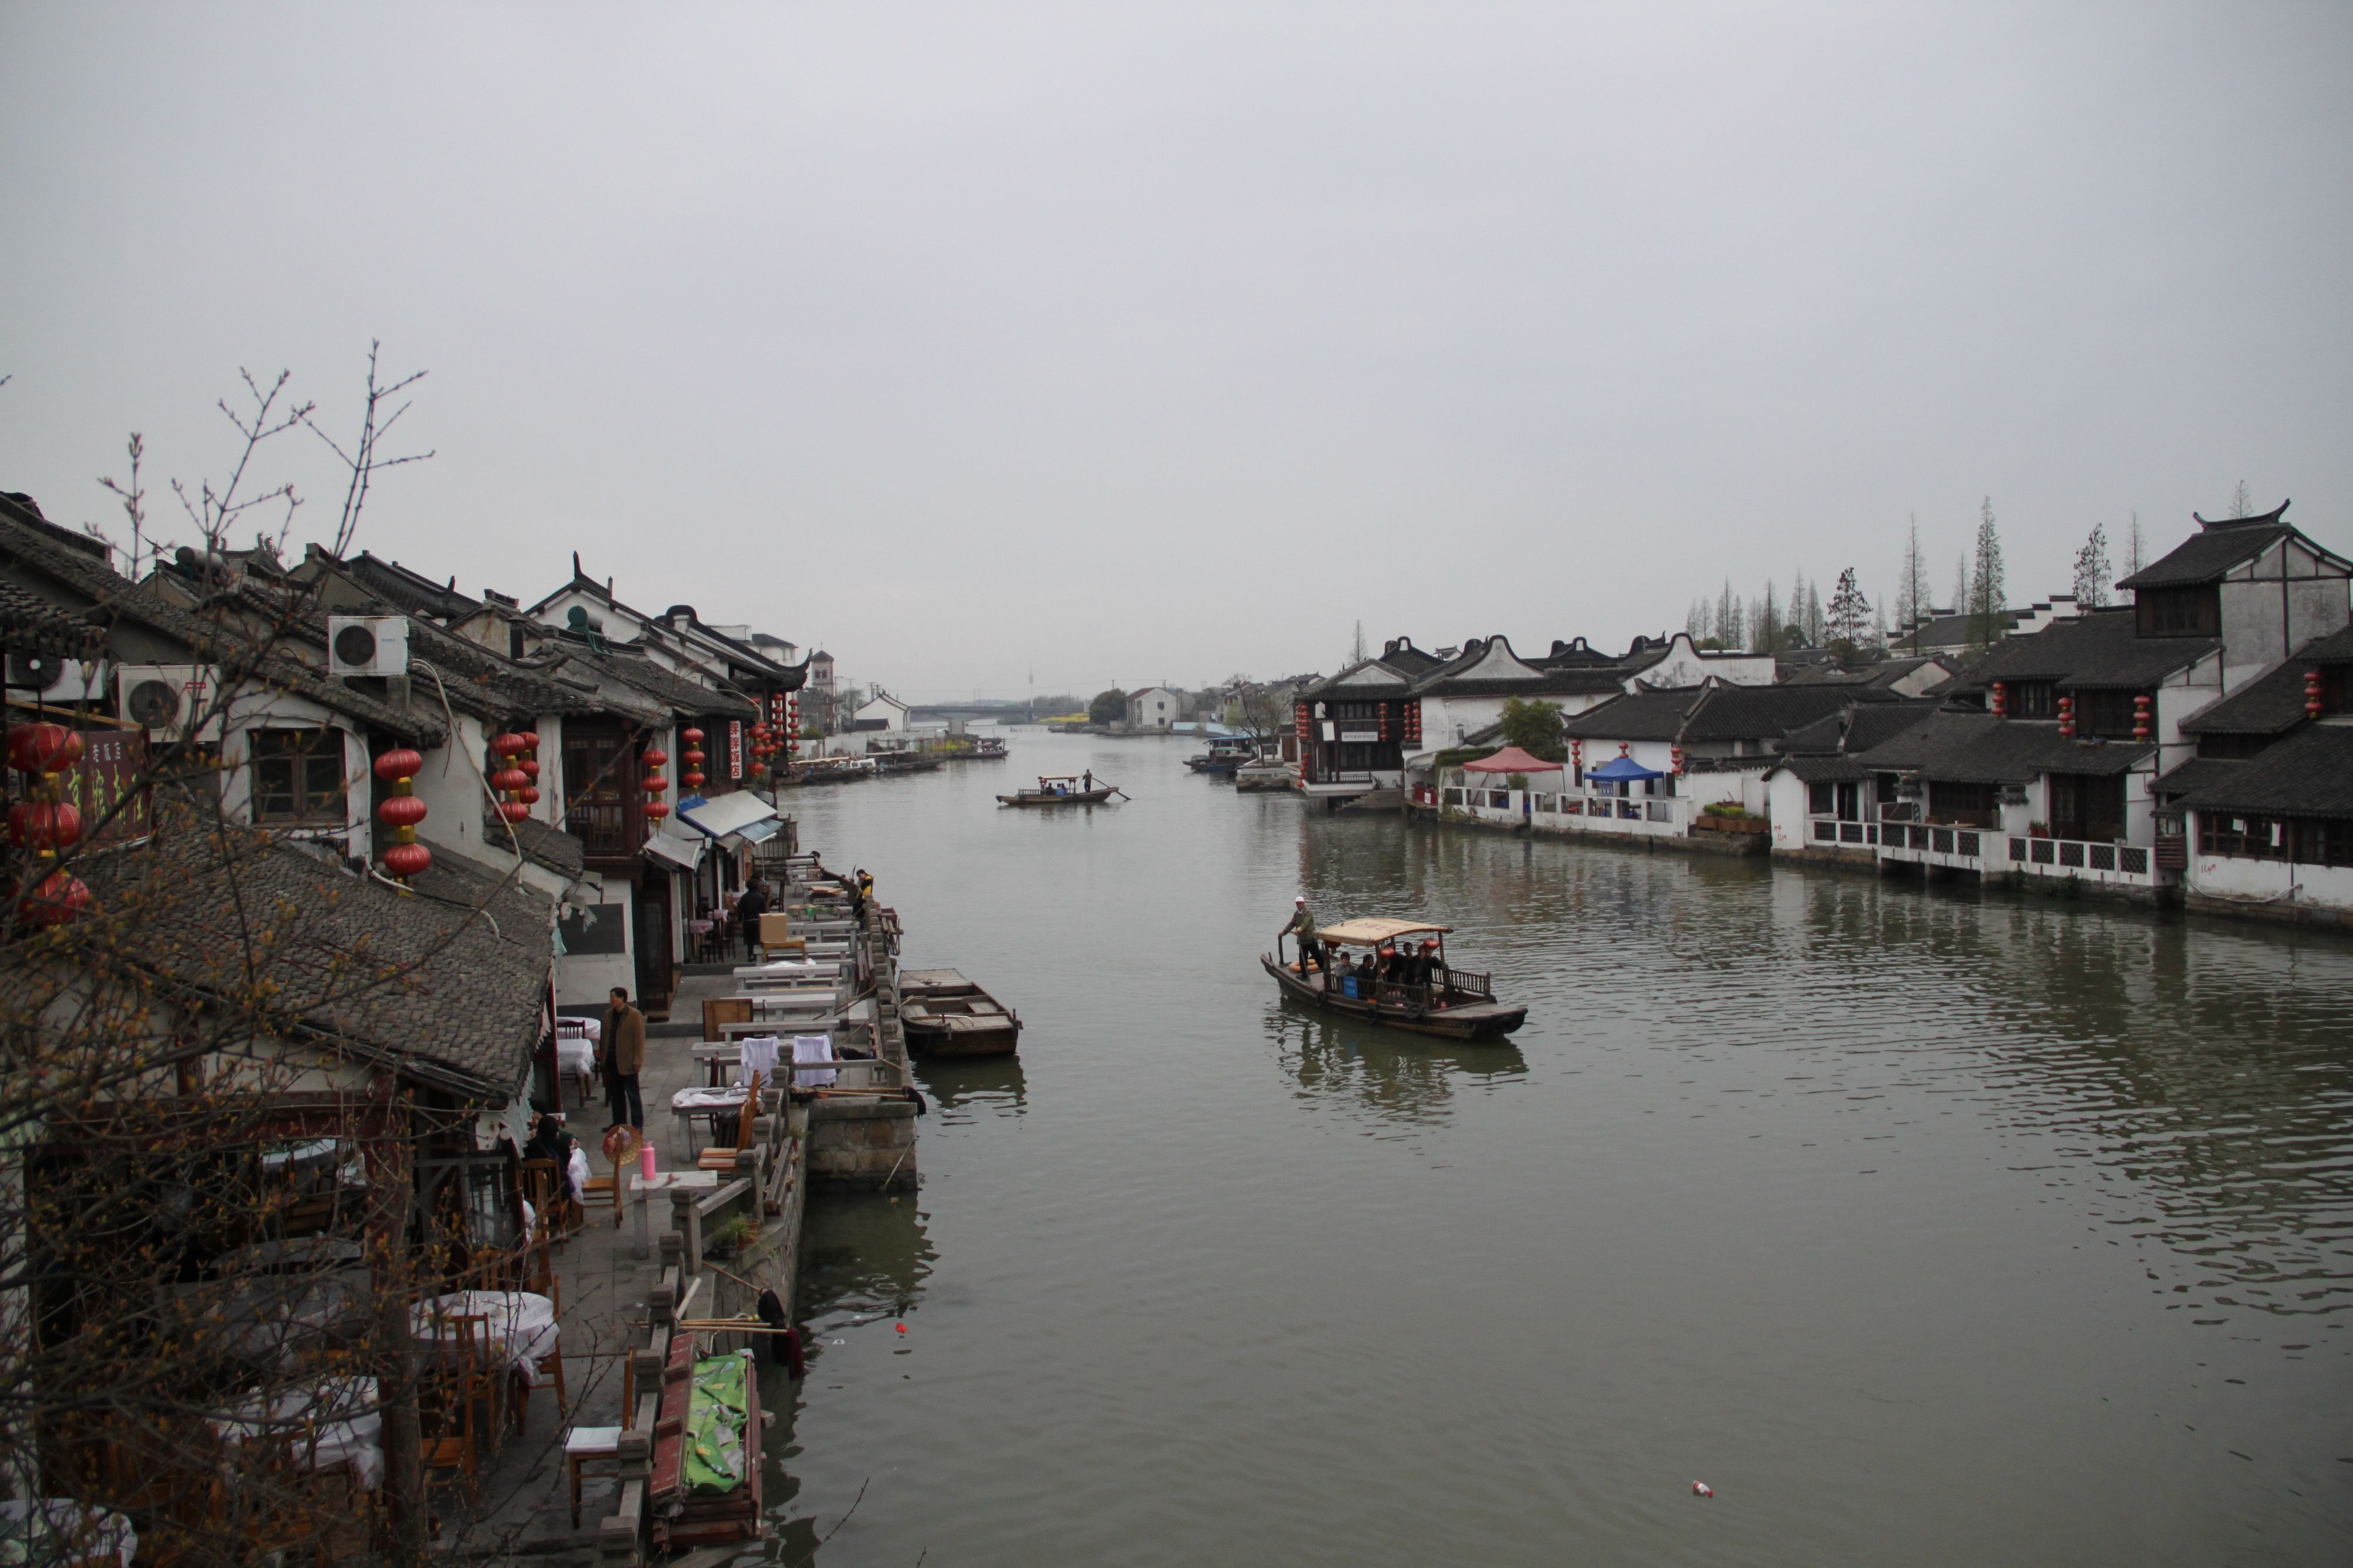
sea, boat, town, river, canal, ship, vehicle, weather, harbor, waterway, shanghai, jiangnan, watertown, china wind